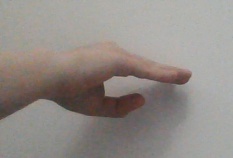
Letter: jeem